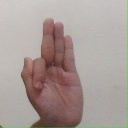
अक्षर: फ